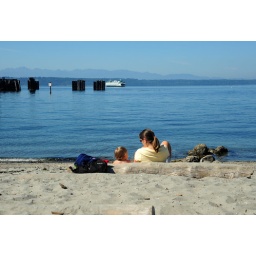
Toddler and mother enjoy beach while Edmonds Ferry boat comes in to the dock